Kasumi-ori Musume Hinagata

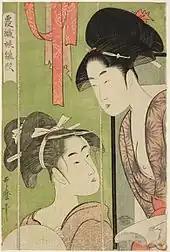
A woman peers from behind a mosquito net

Kasumi-ori Musume Hinagata ("Model Young Women in Mist") is a print series by the Japanese ukiyo-e artist Kitagawa Utamaro. The theme is of beautiful women seen through different woven materials. Three prints from the series are known; whether there were more is unknown.